Trèves-Cunault

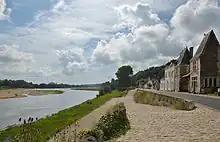
Loire from Notre Dame de Cunault

Trèves-Cunault is a former commune in the department of Maine-et-Loire, France that existed from 1839 to 1974. It was created in 1839 by the merger of the communes of Trèves and Cunault. In January 1974, it was merged with the commune of Chênehutte-les-Tuffeaux to form the new commune of Chênehutte-Trèves-Cunault, which was aborbed into the new commune Gennes-Val-de-Loire in January 2016.